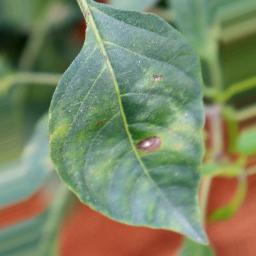
Label: cercospora